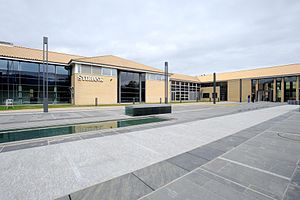
Sydbank
Sydbanks hovedsæde i Aabenraa.
Sydbank A/S er Danmarks tredjestørste pengeinstitut. Den har hovedsæde i Aabenraa.